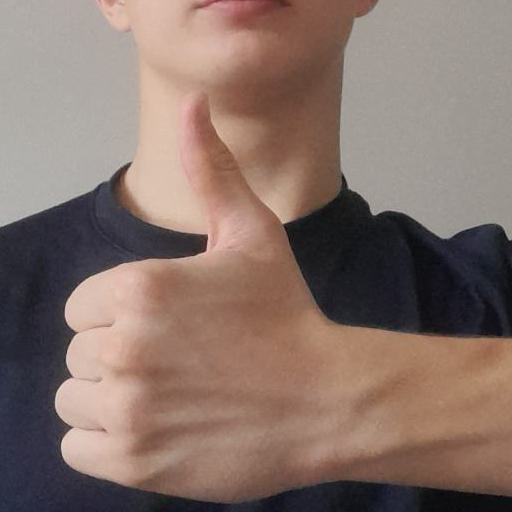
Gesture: like